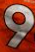
Number: 9